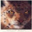
Label: leopard